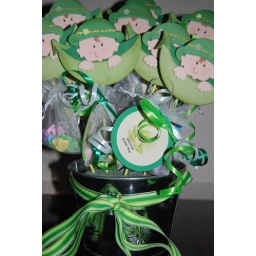
Pea pod favor picks arranged in a bouquet to serve as a table decoration and/or centerpiece. Favors and centerpieces in one!